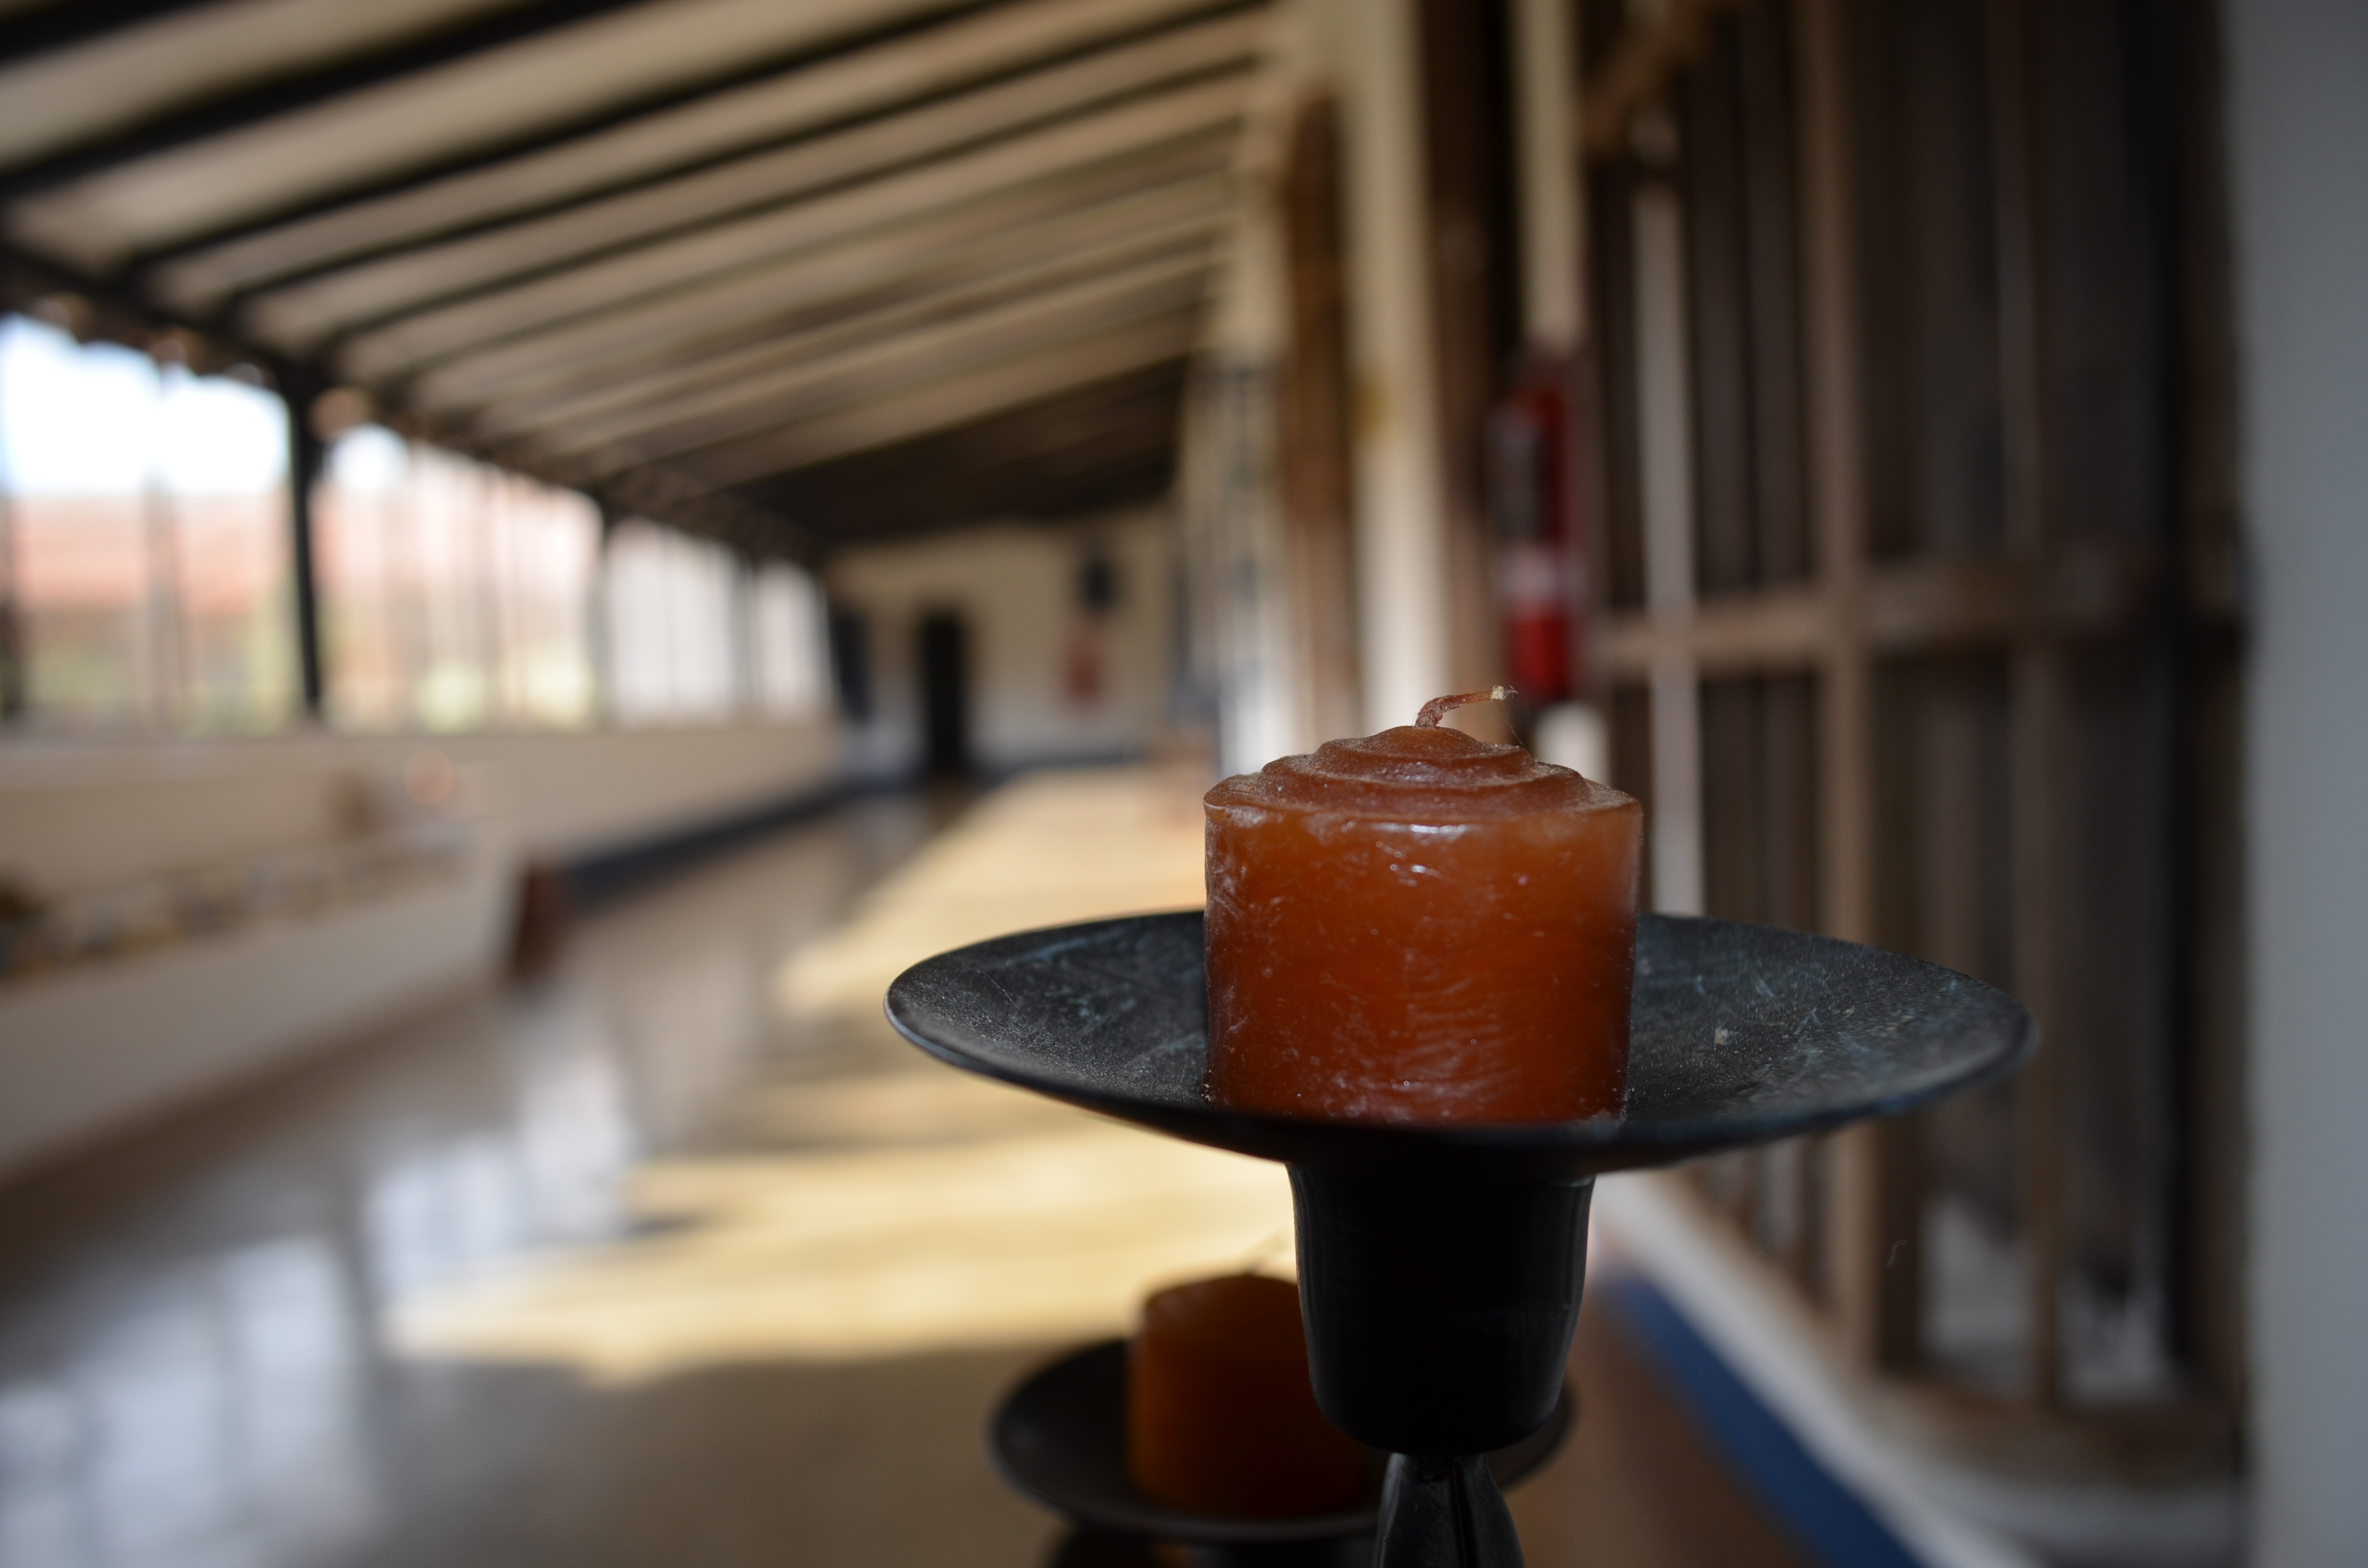
wood, field, house, restaurant, old, sailing, hall, lighting, venezuela